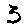
Label: 3